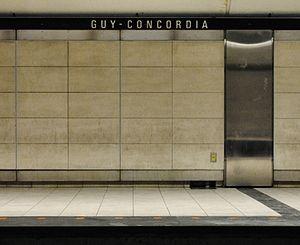
Mur de la Station Guy-Concordia du Métro de Montréal
Guy-Concordia est une station sur la ligne verte du métro de Montréal située dans l'arrondissement Ville-Marie. La station fut ouverte 14 octobre 1966 et elle fait partie du réseau original du métro. Elle dessert aussi l'université Concordia.